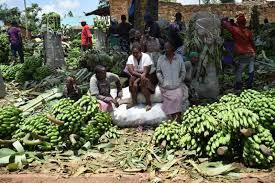
Ni soko la ndizi mbichi ambapo watu wamekusanyika kwa shughuli za biashara ya ndizi, ndizi nyingi zimepangwa ardhini kwa mafungu makubwa na baadhi ya watu wameketi karibu na bidhaa zao wakisubiri wateja katika shughuli za kuuza.